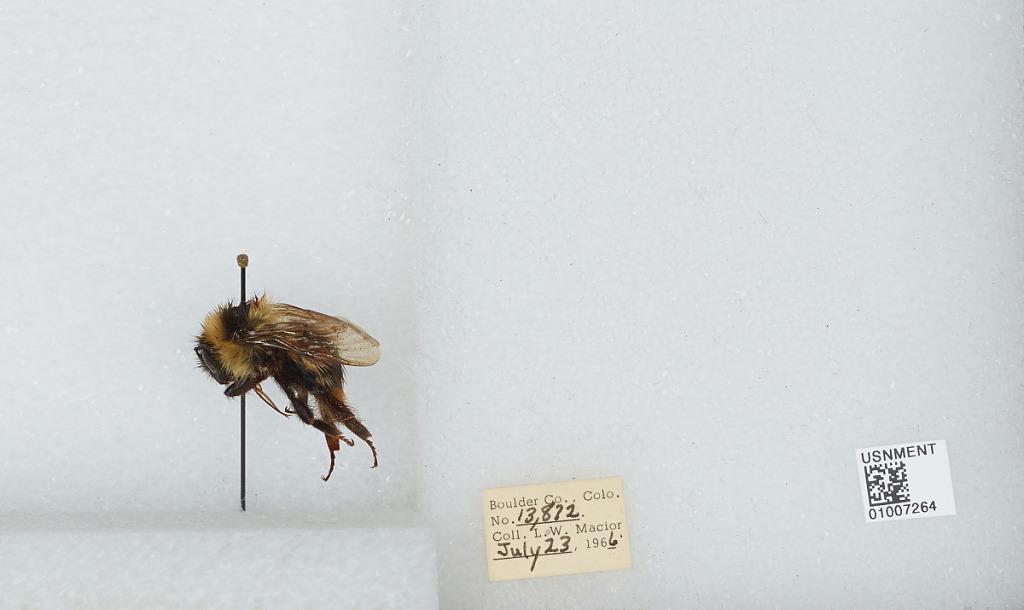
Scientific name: Bombus (Alpinobombus) balteatus Dahlbom
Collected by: L. Macior
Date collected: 1966-7-23
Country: United States
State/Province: Colorado
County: Boulder
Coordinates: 40.0275, -105.252